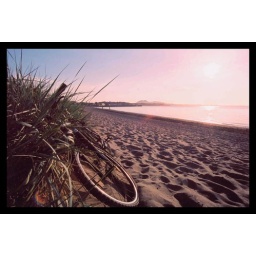
Sitting at the beach close to my home after a day of work in the summer :)